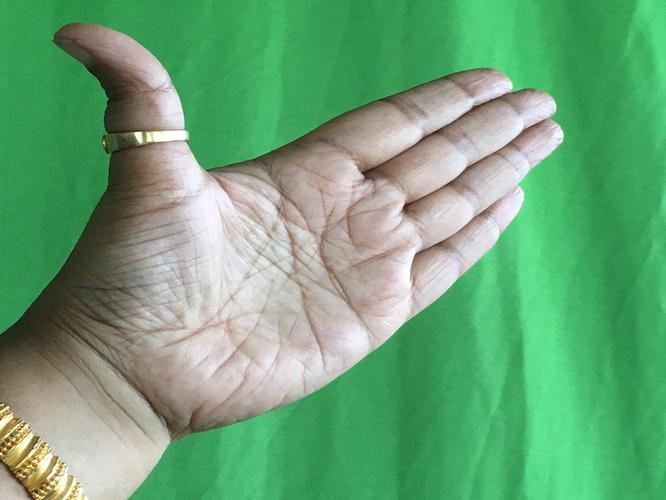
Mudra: Ardhachandran
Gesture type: single_hand